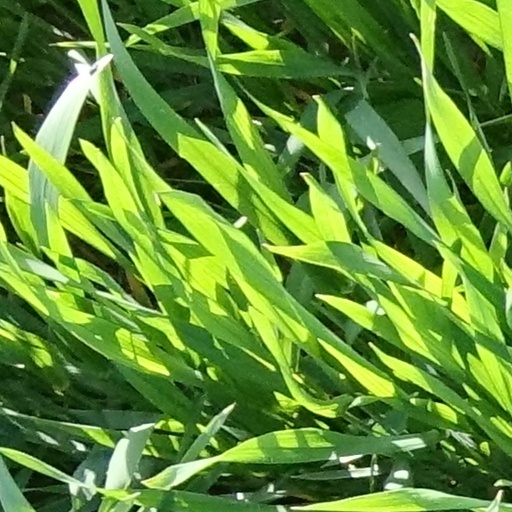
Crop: wheat